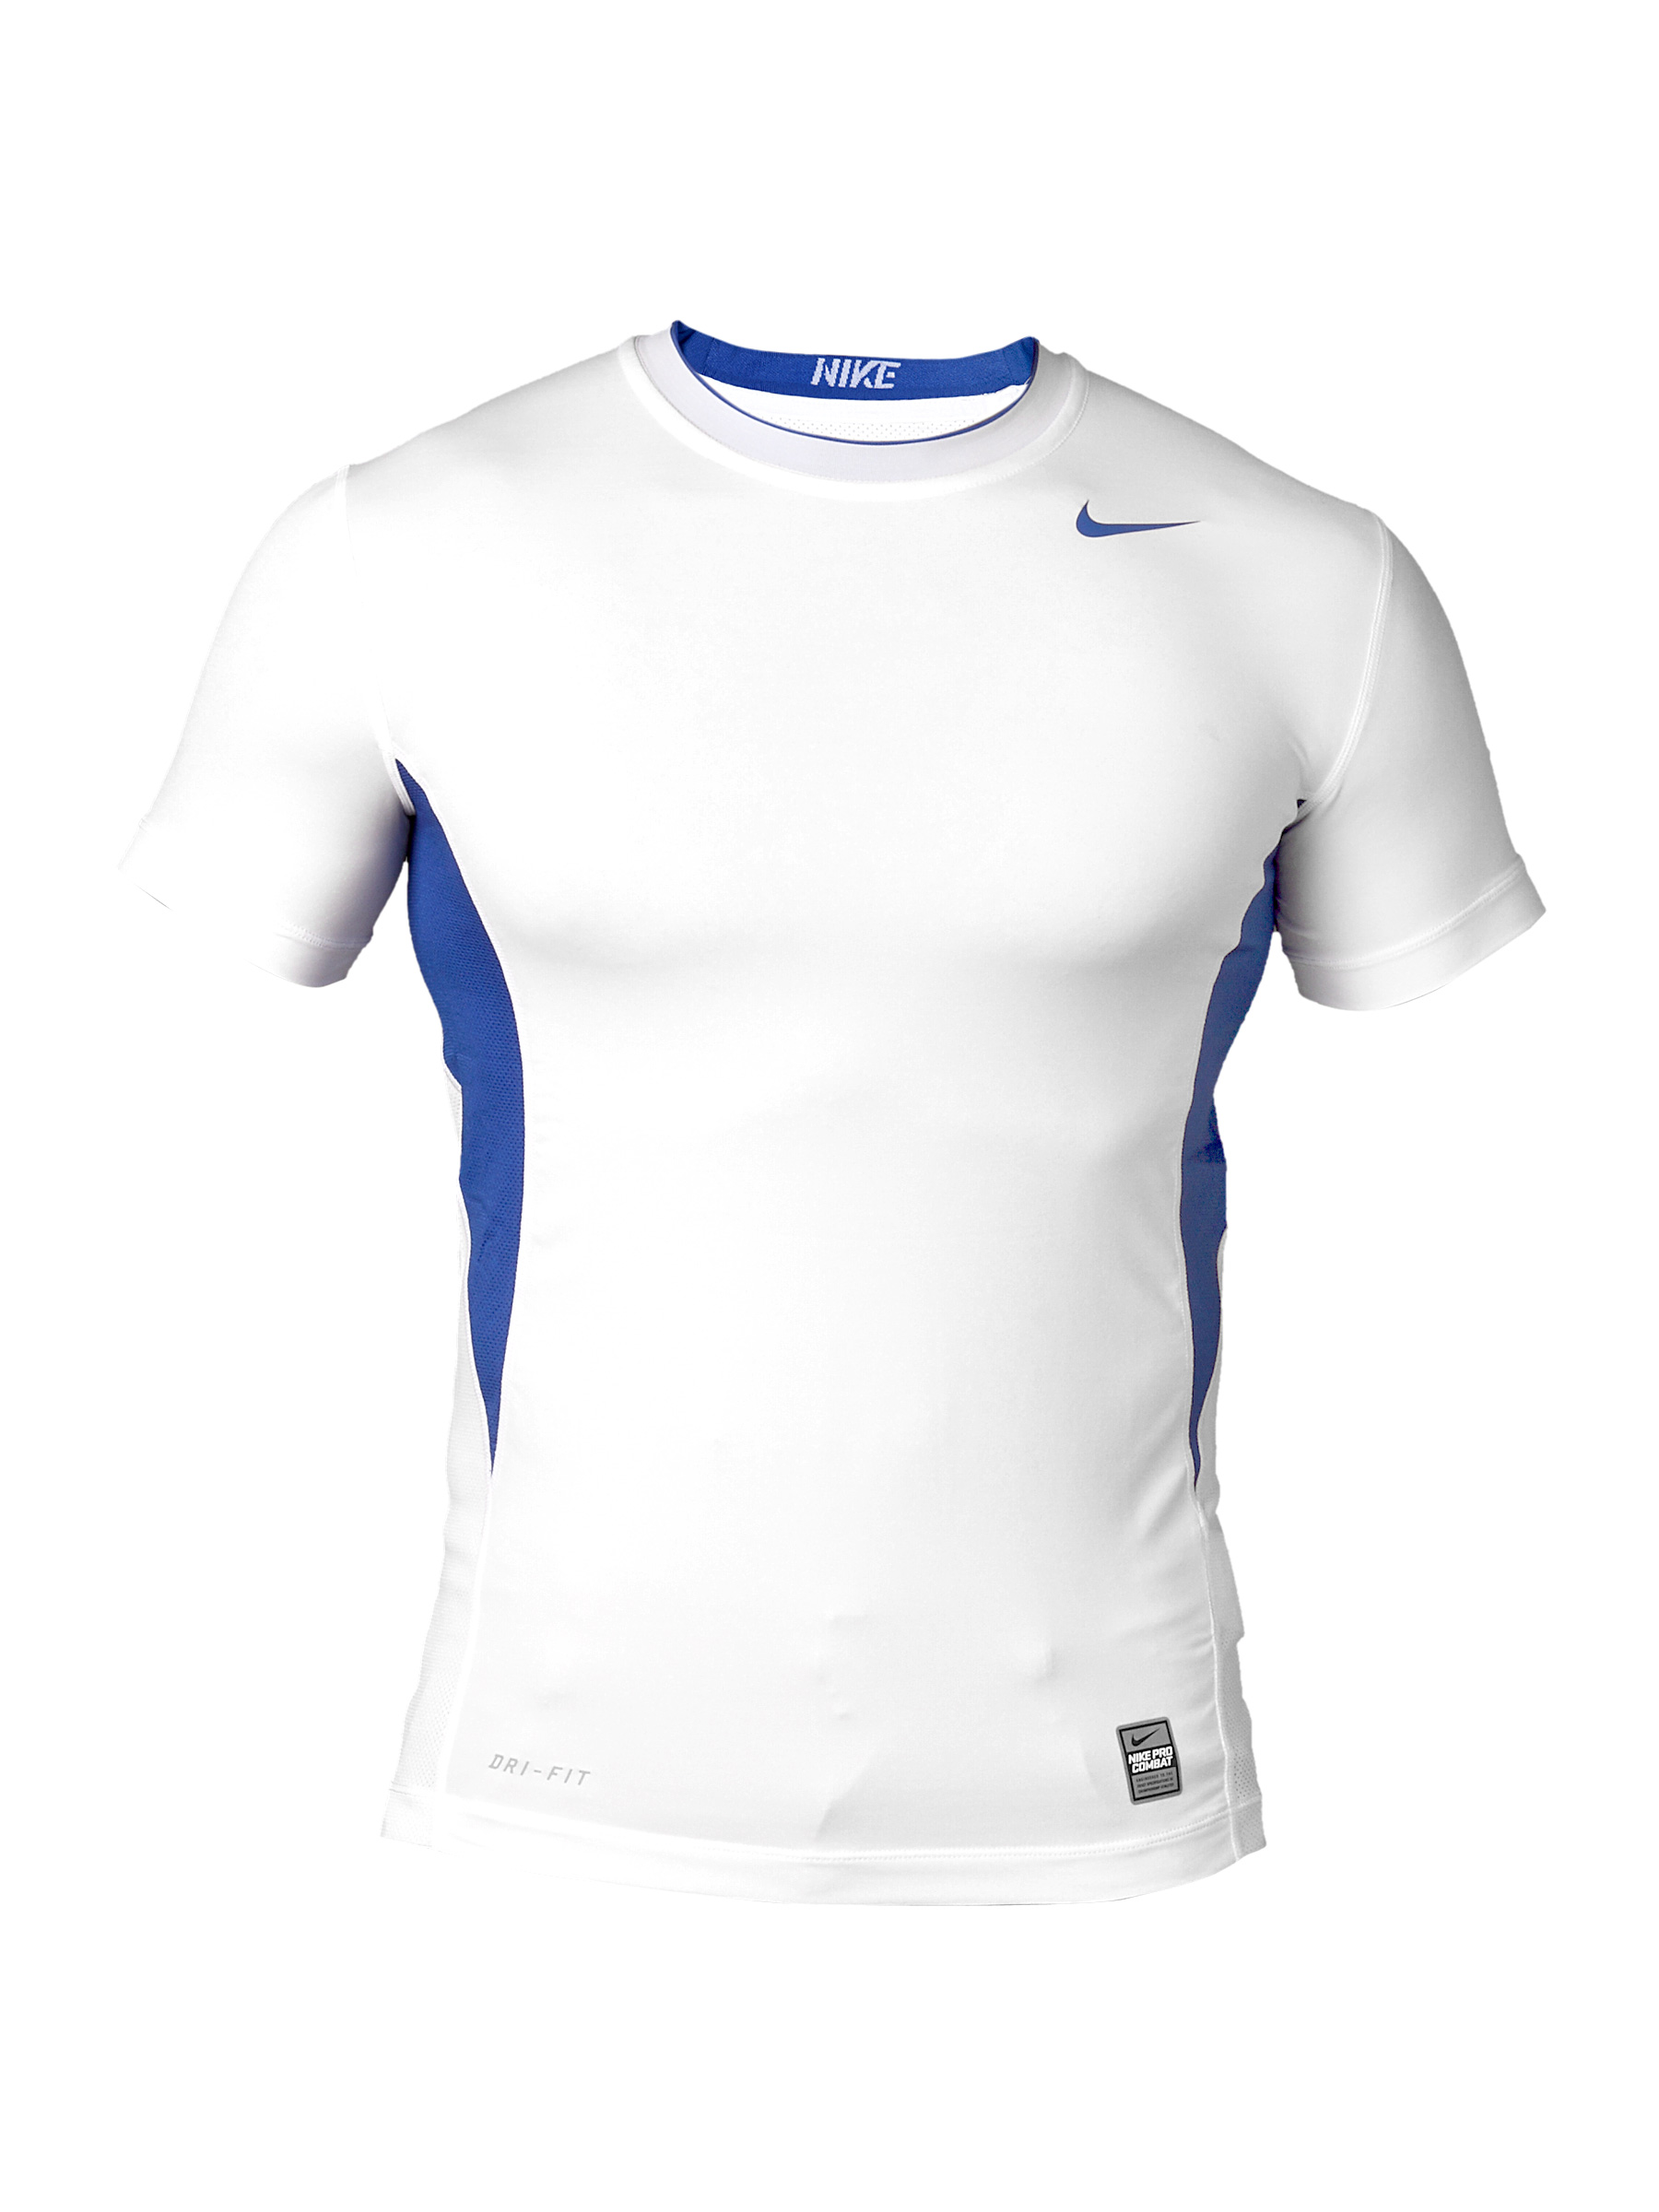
Nike Men Coolfitted White T-Shirts
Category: Apparel / Topwear / Tshirts
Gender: Men
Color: White
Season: Fall 2011
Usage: Sports